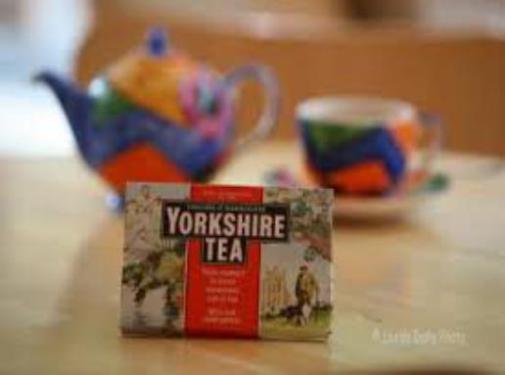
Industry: Food